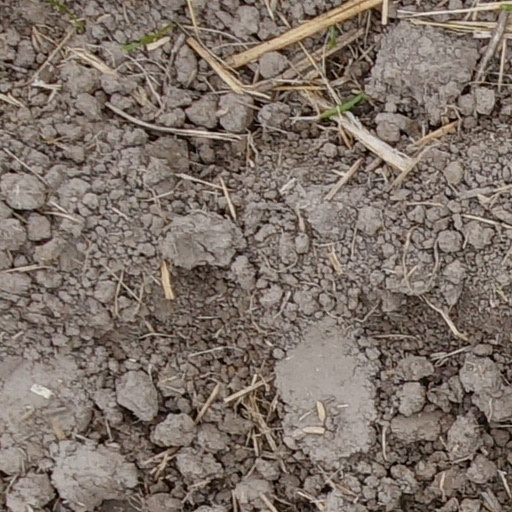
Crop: wheat